Riders of the Dawn (1945 film)

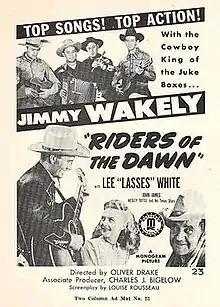

Riders of the Dawn (re-titled for television as "Riding the Dusty Trail") is a 1945 American Western film directed by Oliver Drake and starring Jimmy Wakely, Lee 'Lasses' White and Sarah Padden. It was produced and distributed by Monogram Pictures. The film's sets were designed by the art director Vin Taylor.